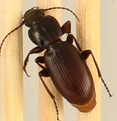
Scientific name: Pterostichus restrictus
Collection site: Rocky Mountains NEON (RMNP), plot RMNP_014